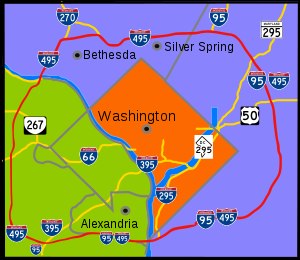
Interstate Highway 495 (Capital Beltway)
Kort over The Beltway.
Interstate Highway 495 er en hovedvej i Dwight D. Eisenhower National System of Interstate and Defense Highways i USA eller bare Interstate Highway System. Vejen, der også kaldes The Capital Beltway eller specielt i Washington D.C.-området, bare The Beltway, går rundt om Washington D.C. og nogle af byens forstæder i Maryland og Virginia i det østlige USA.